Club Atlético Huracán

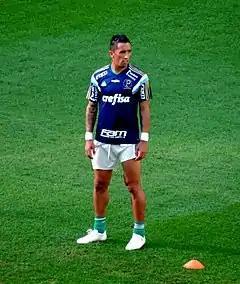
Lucas Barrios was formed at the club's youth academy

In 1999 Huracán was relegated to B Nacional again, although the club would be promoted one season later, coached by Babington again. A new crisis due to internal and financial problems led to relegation in 2003. The club spent four seasons in the B Nacional until 2007, when the club promoted to Primera after defeating Godoy Cruz in playoffs with scores of 2–0 in Parque Patricios and 3–2 in Mendoza. Huracán was coached by Antonio Mohamed, who had won a promotion as player some years earlier.